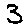
Label: 3